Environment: real
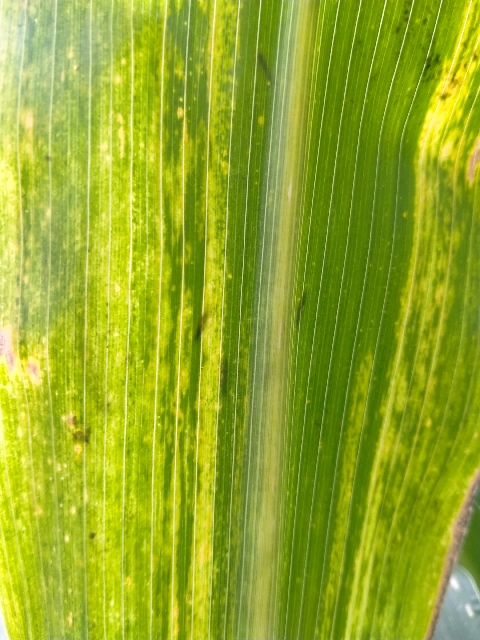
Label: lethal_necrosis